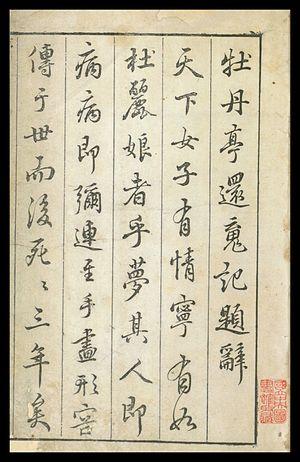
La pièce Mu dan ting huan hun ji (Le pavillon aux pivoines) est l'œuvre de Tang Xianzu (1550–1616), né à Linchuan, dans la province du Jiangsu. Tang obtint le niveau de jin shi en 1583 et assuma plusieurs postes, mais il fut rétrogradé à cause d'une pétition qu'il a écrite. Réintégré plus tard en tant que magistrat du district de Shuichang, dans la province du Zhejiang, Tang abandonnera ses fonctions en 1598. En tant que dramaturge, il connaîtra une grande popularité, mais ses manuscrits non publiés furent soi-disant brûlés par ses fils. Quatre de ses pièces, dont le sujet est le rêve, sont connues ensemble sous le nom des «